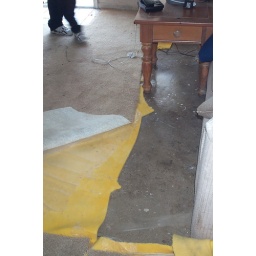
Townhouse in Virginia beach after the floor (broken pipe) in December of 2005.